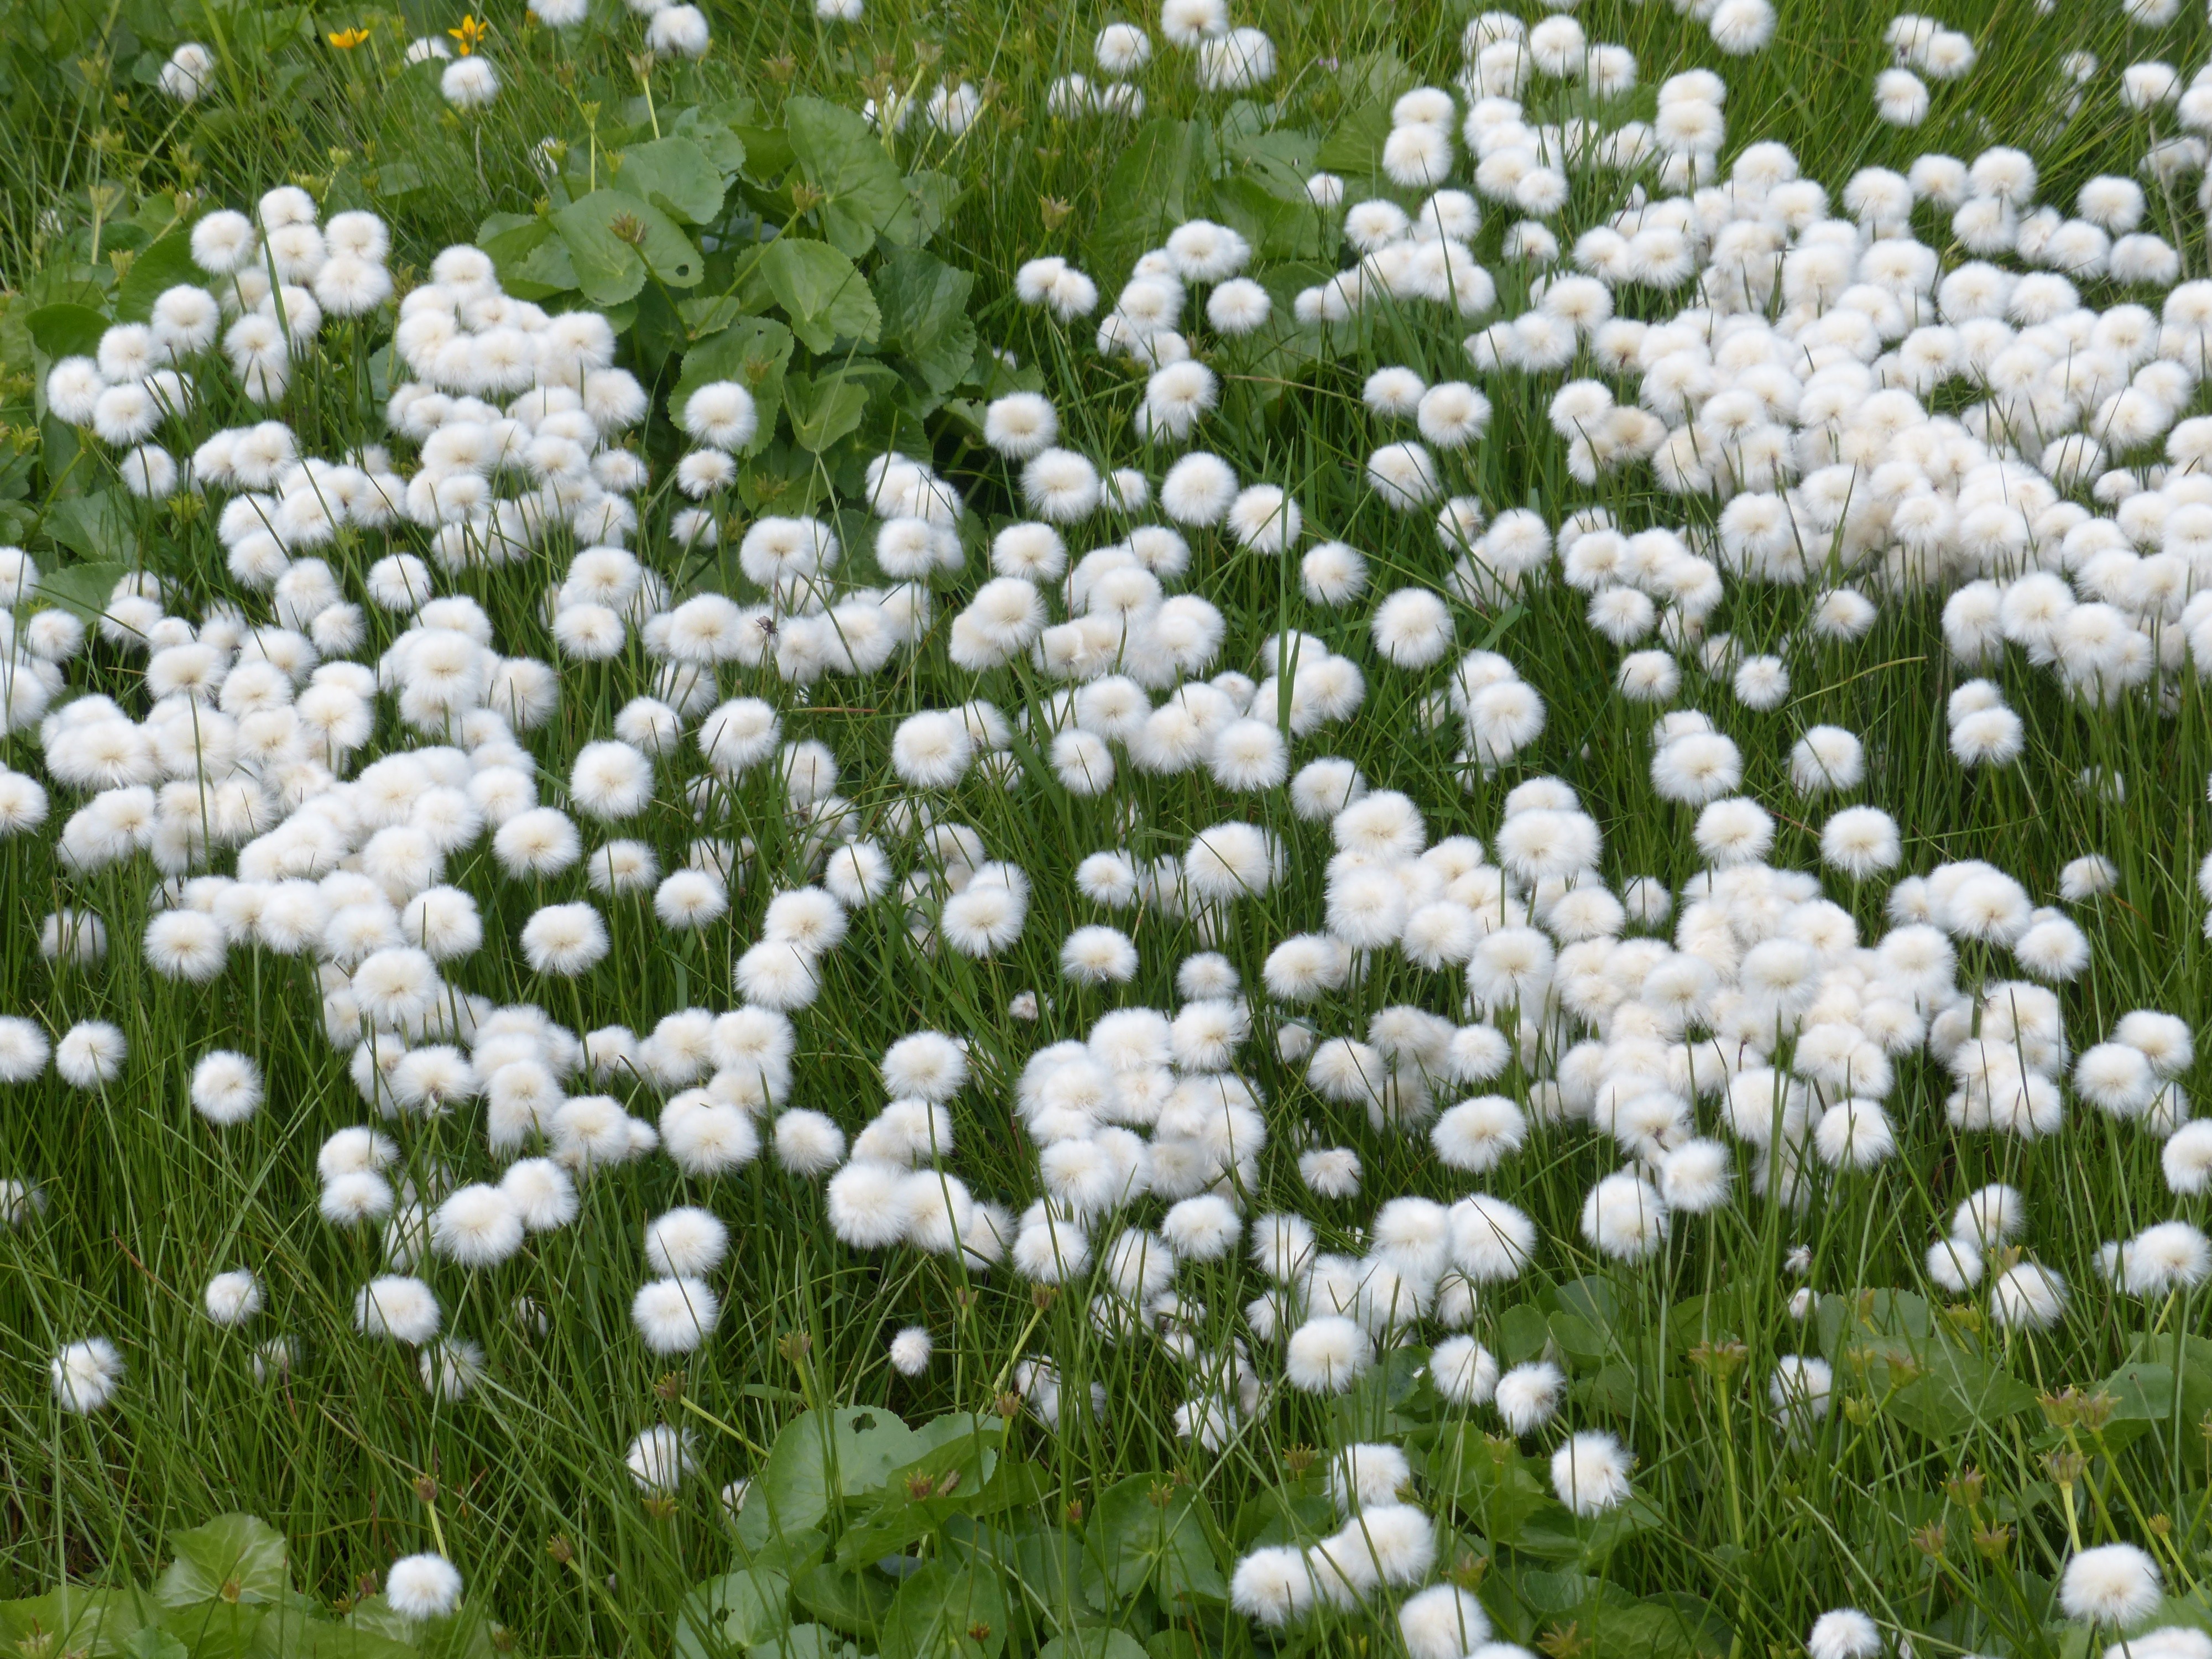
grass, plant, white, meadow, flower, daisy, green, herb, botany, flora, wildflower, cottongrass, fruits, yarrow, flowering plant, daisy family, cow parsley, cyperaceae, oxeye daisy, eriophorum, wool schopf, alpine cottongrass, land plant, chamaemelum nobile, tanacetum parthenium, chrysanths, evergreen candytuft, cotton balls, scheuchzers cottongrass, eriophorum scheuchzeri, sour grass greenhouse, moorstandort, flower sleeve threads, fruchtender state